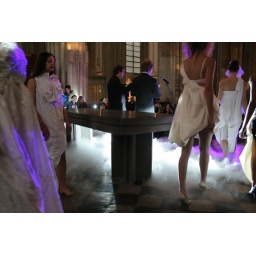
Modeshow in de Domkerk door 1e jaars studenten van de mode-academie.